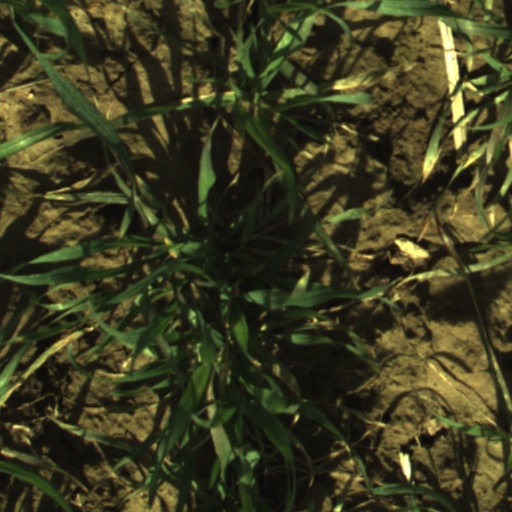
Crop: wheat